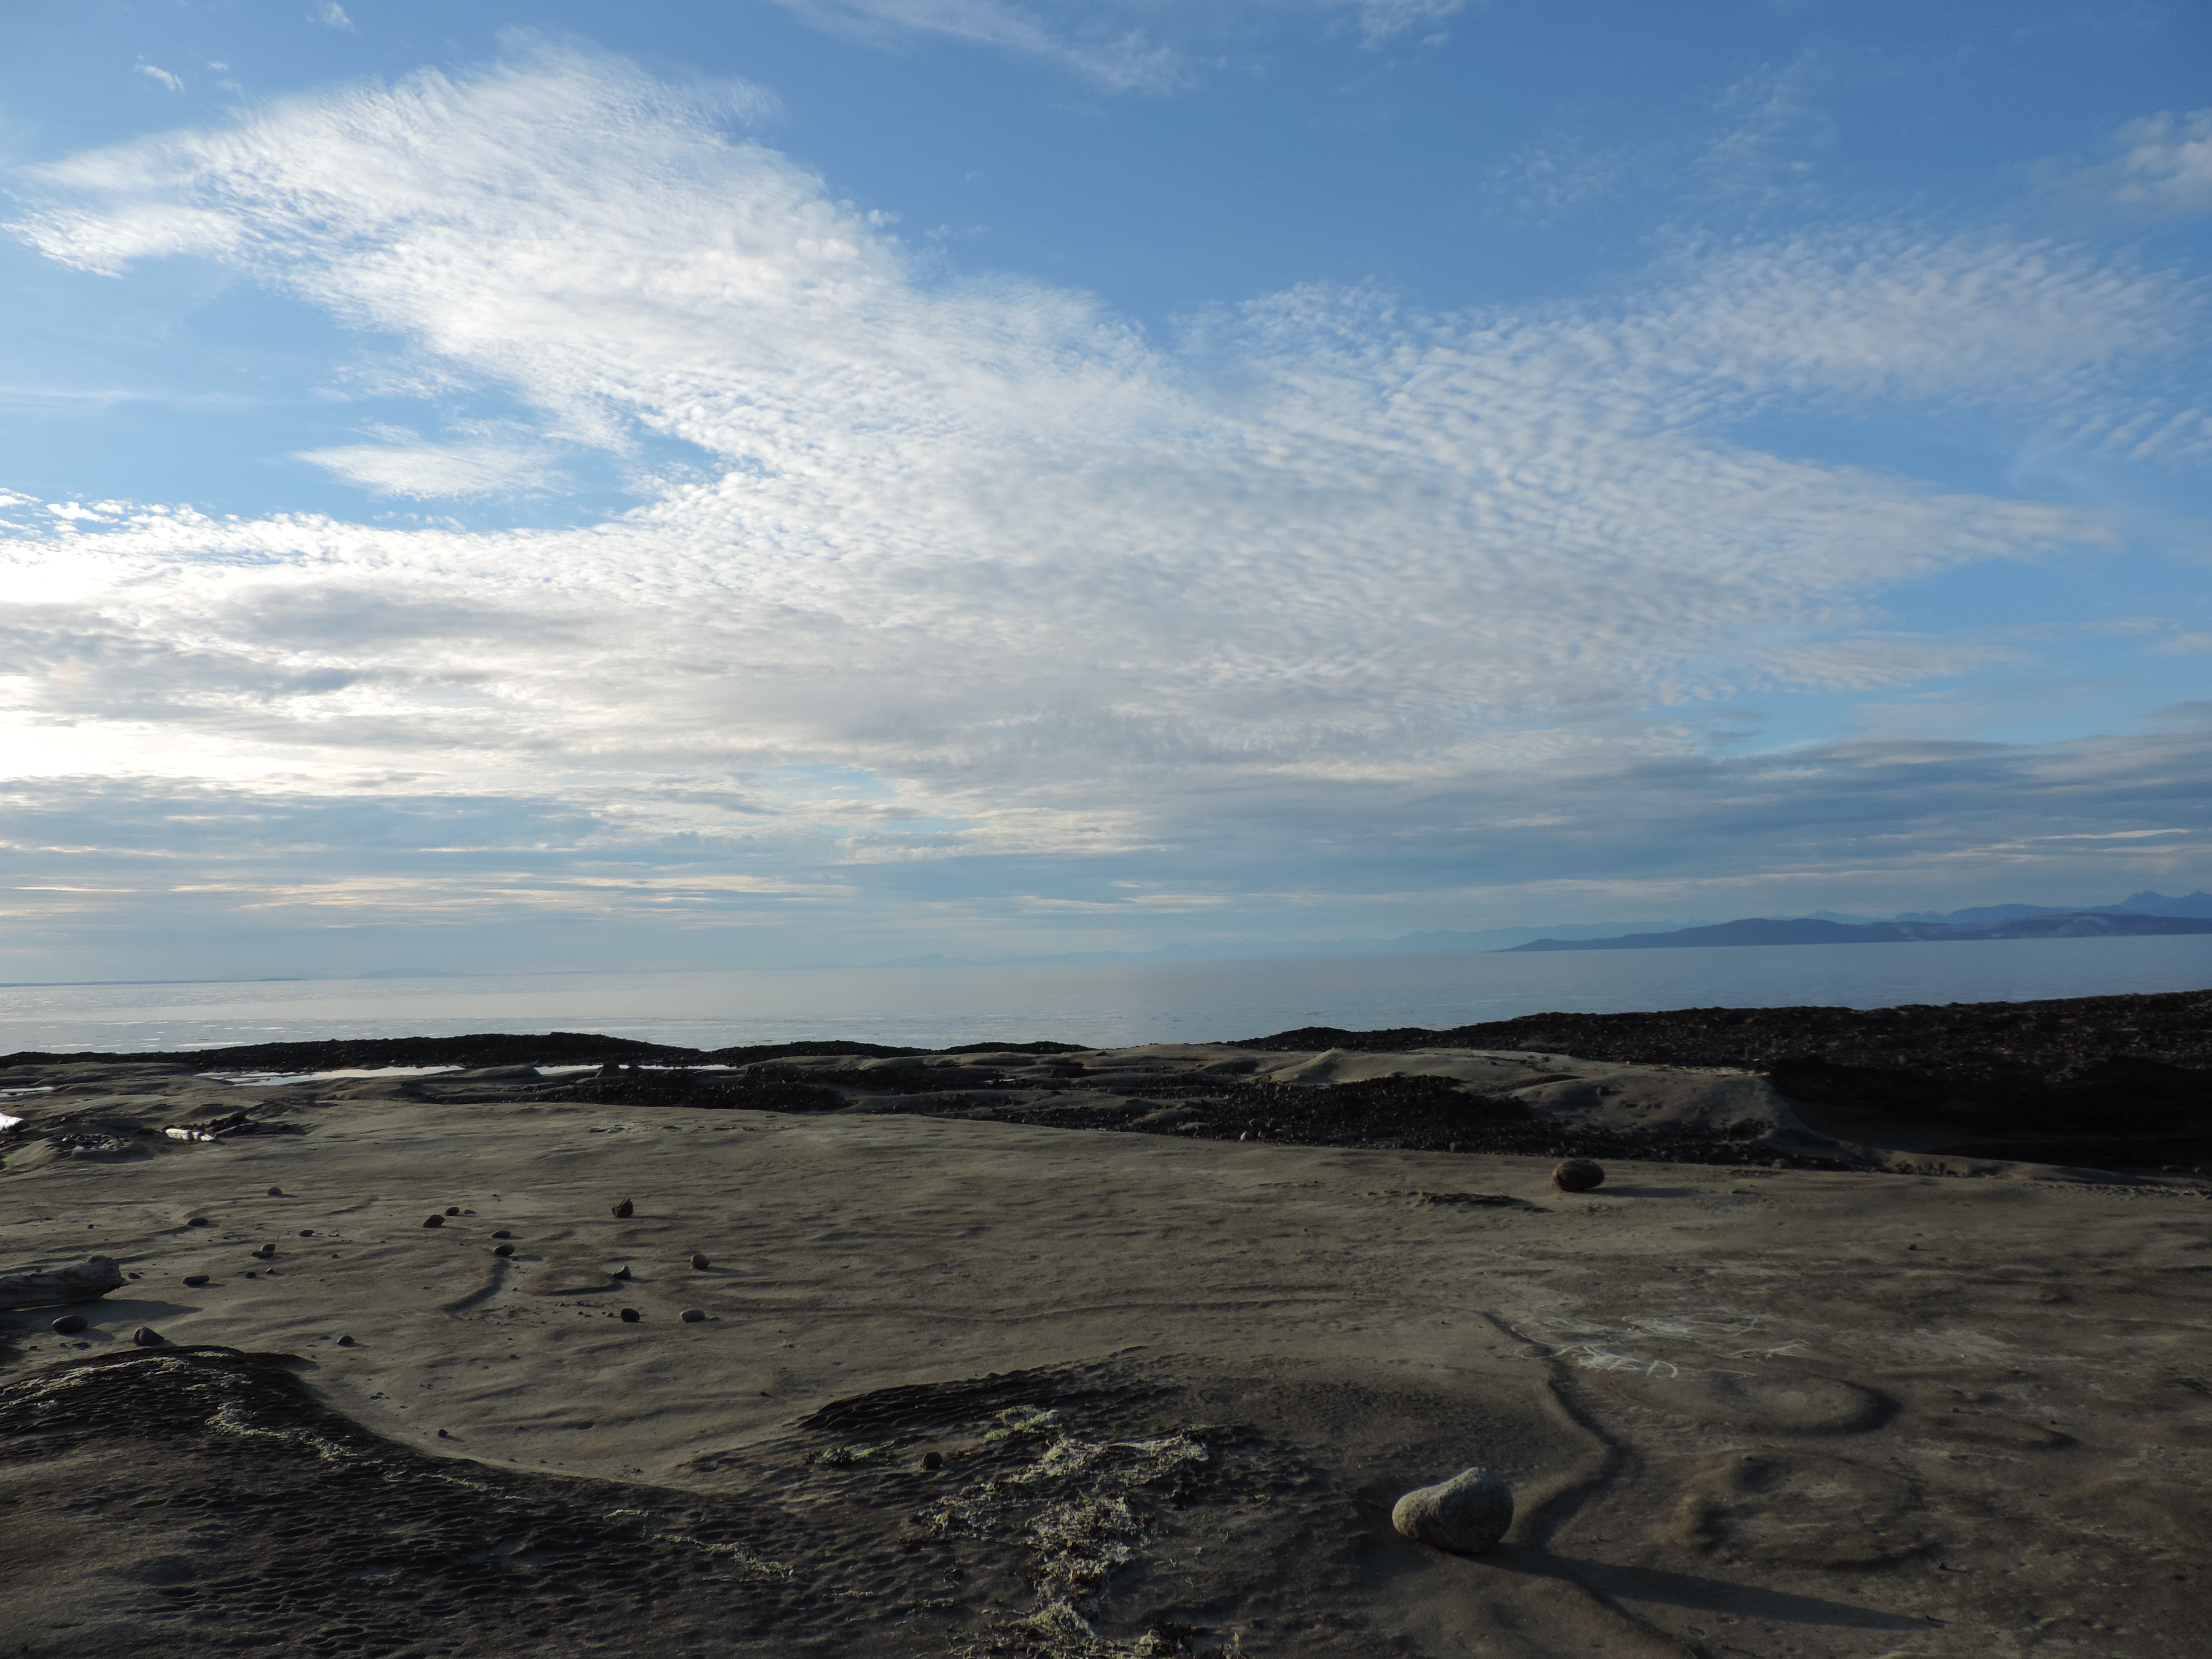
landscape, sea, coast, sand, horizon, cloud, sky, hill, desert, soil, material, plain, geology, badlands, plateau, habitat, ecosystem, steppe, landform, natural environment, geographical feature, aeolian landform